Thomas J. Bowers

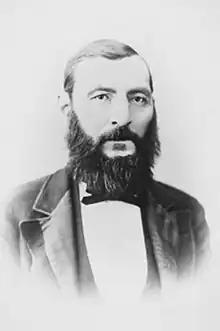

Thomas Jefferson Bowers (1828 – August 26, 1893) was an American lawyer and jurist who was Chief Justice of the Idaho Territorial Supreme Court from 1868 to 1869.